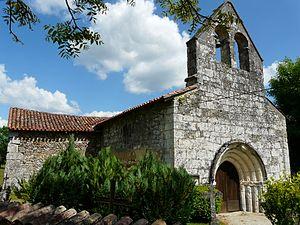
L'église Notre-Dame de Bassac vue depuis le nord-ouest, Beauregard-et-Bassac, Dordogne, France.
Beauregard-et-Bassac est une commune française située dans le département de la Dordogne, en région Nouvelle-Aquitaine.